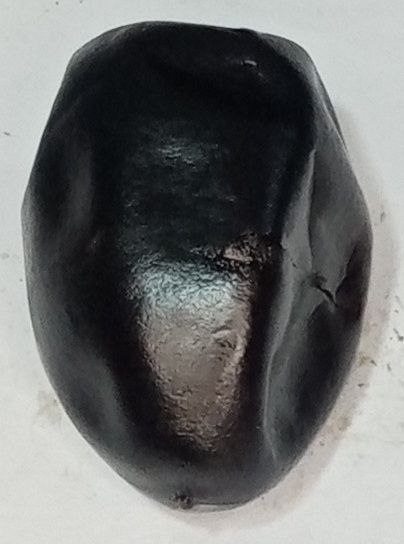
Variety: kupro
Size: large
Grade: grade-1